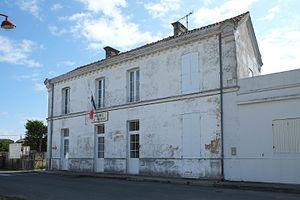
Mairie La Brousse Charente-Maritime France
La Brousse est une commune du Sud-Ouest de la France située dans le département de la Charente-Maritime.